List of flexible-fuel vehicles by car manufacturer

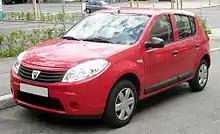
All petrol driven Dacia Sanderos sold in Sweden are FlexFuel.

Ford, GM, and Chrysler offer the following vehicles in the US that use E85 (different models are available outside the US, depending on the country). For 2018-2025, all Flex Fuel Vehicles available for sale are listed.